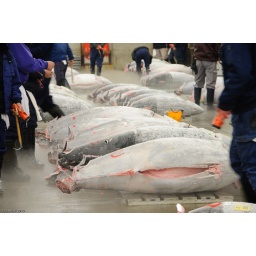
Tsukiji fish market in Tokyo. Tuna auction.